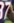
Number: 7